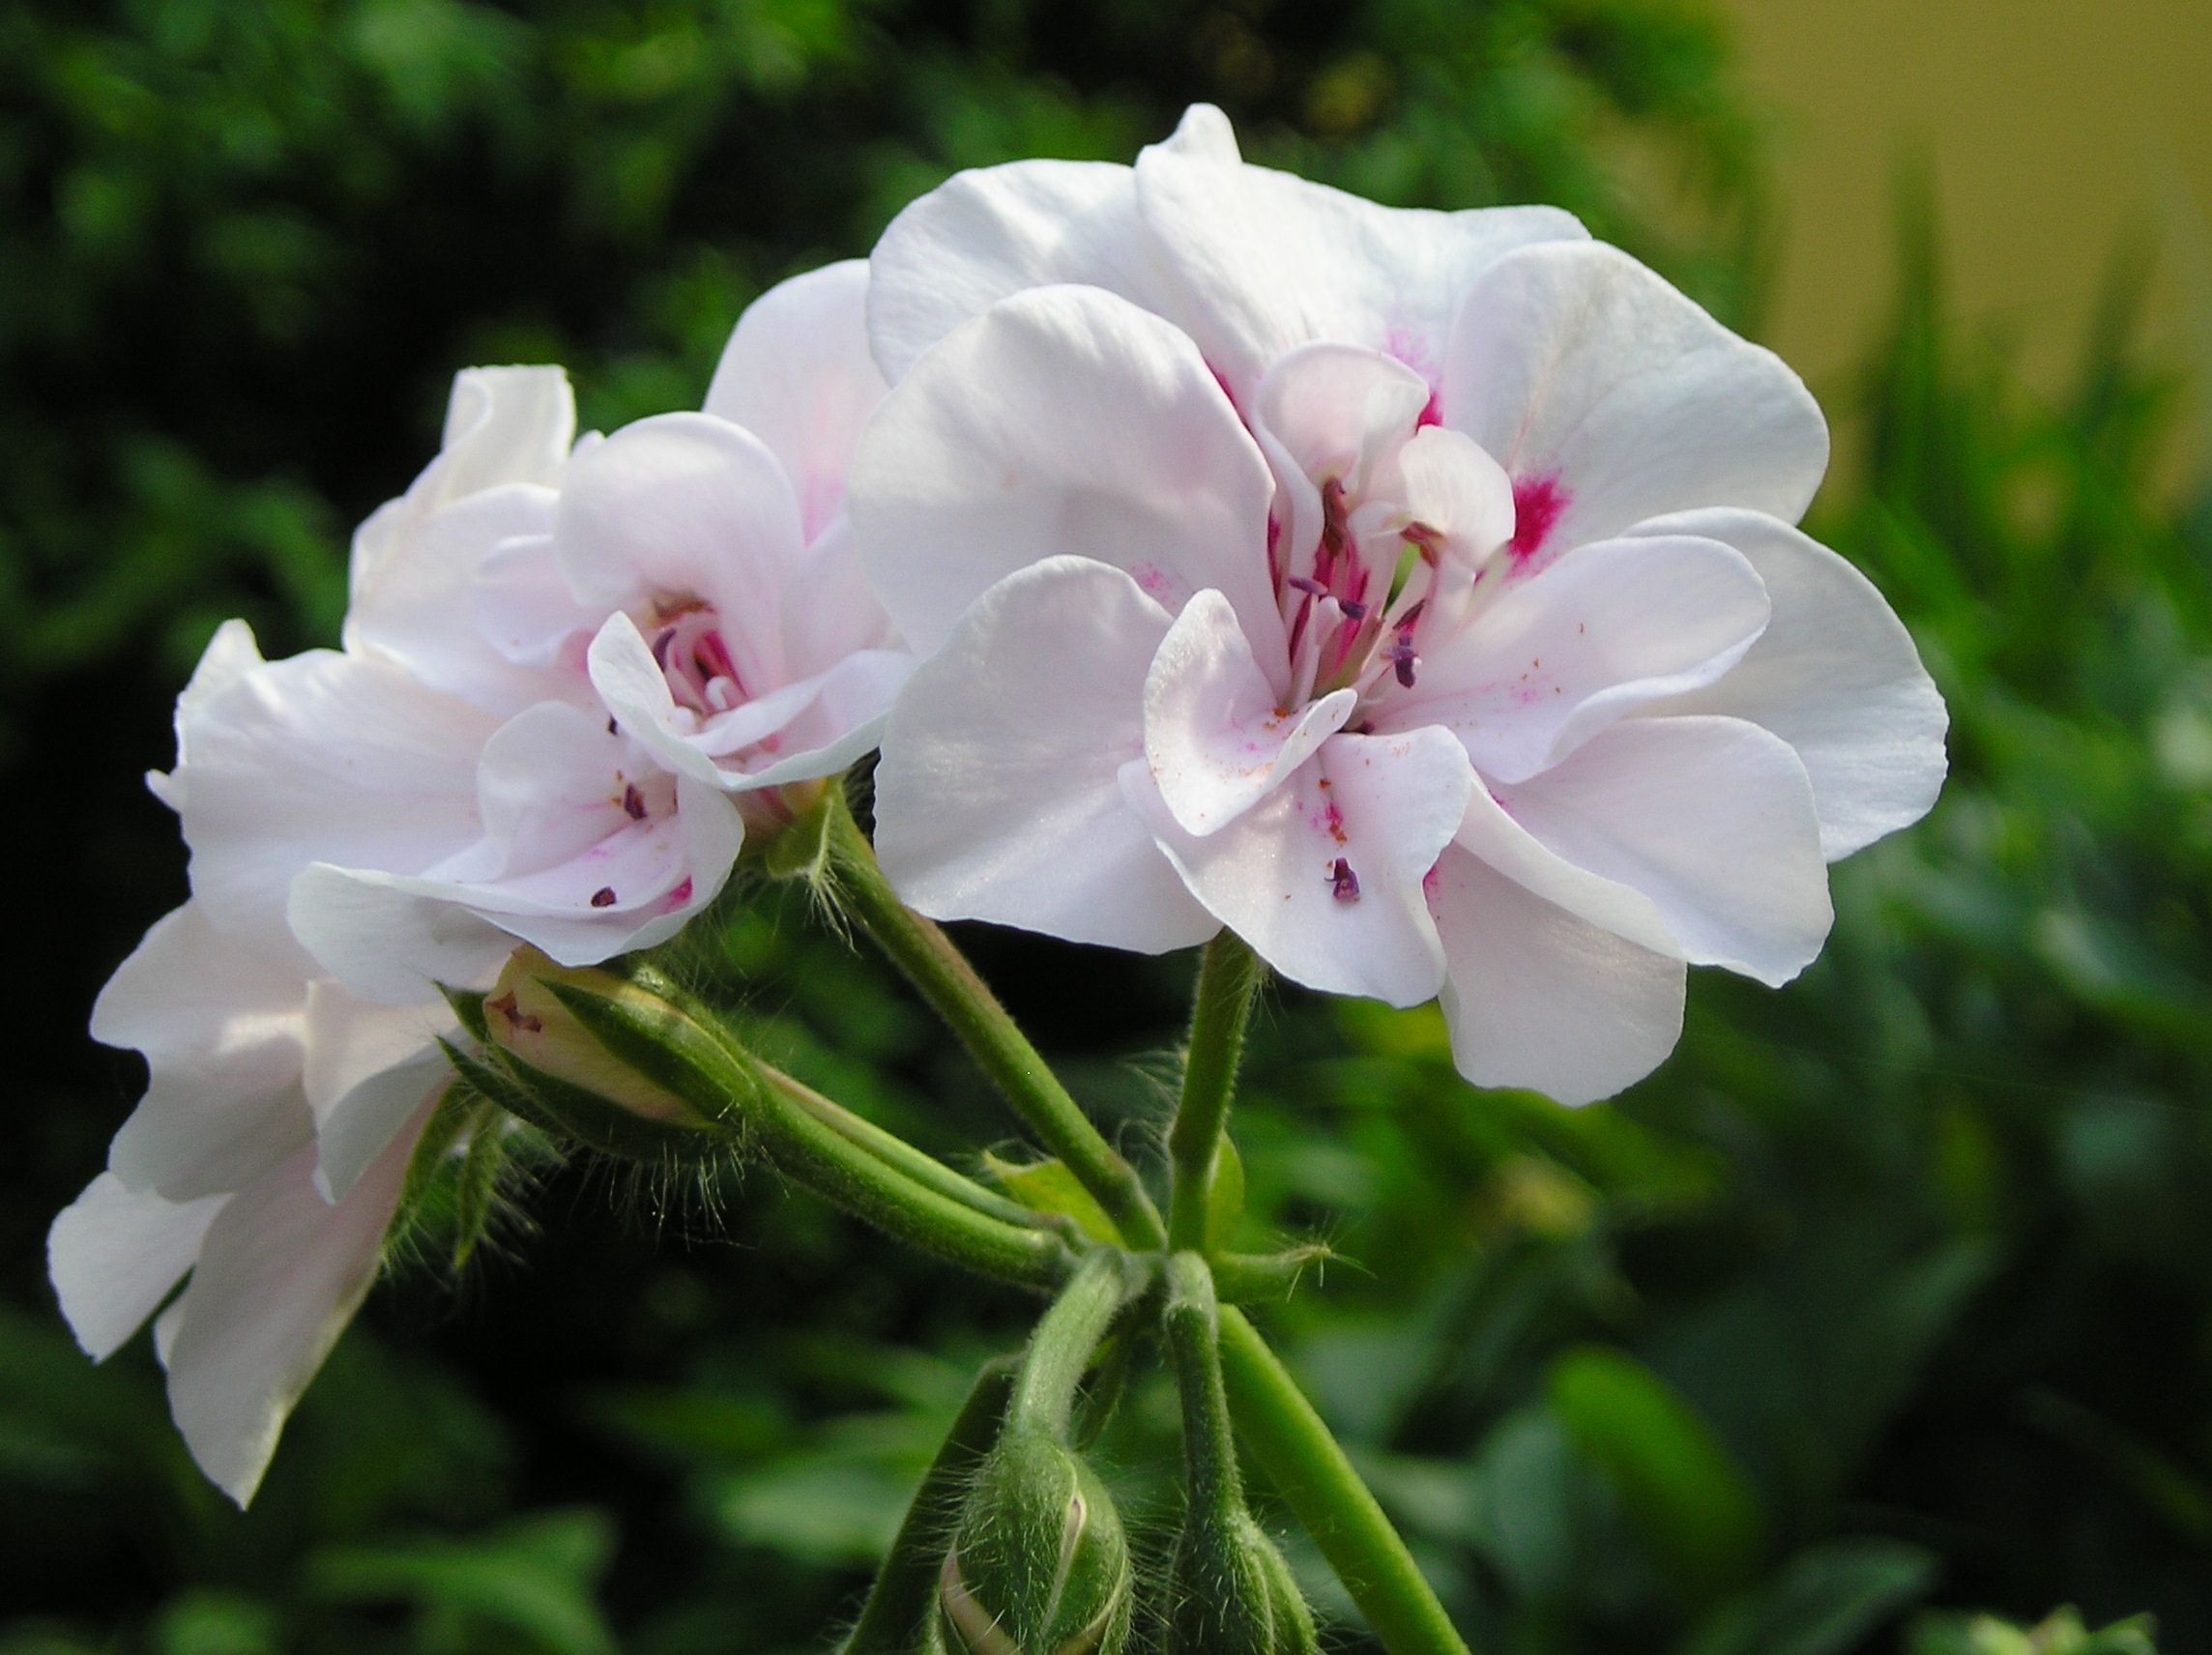
blossom, plant, flower, petal, botany, flora, wildflower, flowers, geranium, shrub, tender, macro photography, flowering plant, bellagonie, land plant, geraniales